Caroline Le Souef

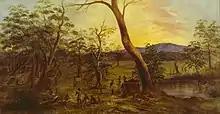
"Home Life of the Victorian Aborigines", 1895

Caroline Le Souef (15 July 1834 – 6 March 1915) was an Australian artist who was born in England in 1834 to John Cotton. As a child, she migrated to Australia with her family in 1843, living in Goulburn River Valley, and was educated in Melbourne, Victoria. She married Albert Alexander Cochrane Le Souëf in 1853. Caroline would provide sketches and artworks to complement the work of Albert Le Souef during their time in the Goulburn River Valley when the treatment of Aboriginal people was conducted under a Protectorat, with Albert taking an active role. Albert and Caroline would document the customs of the local Aboriginal people during this time.